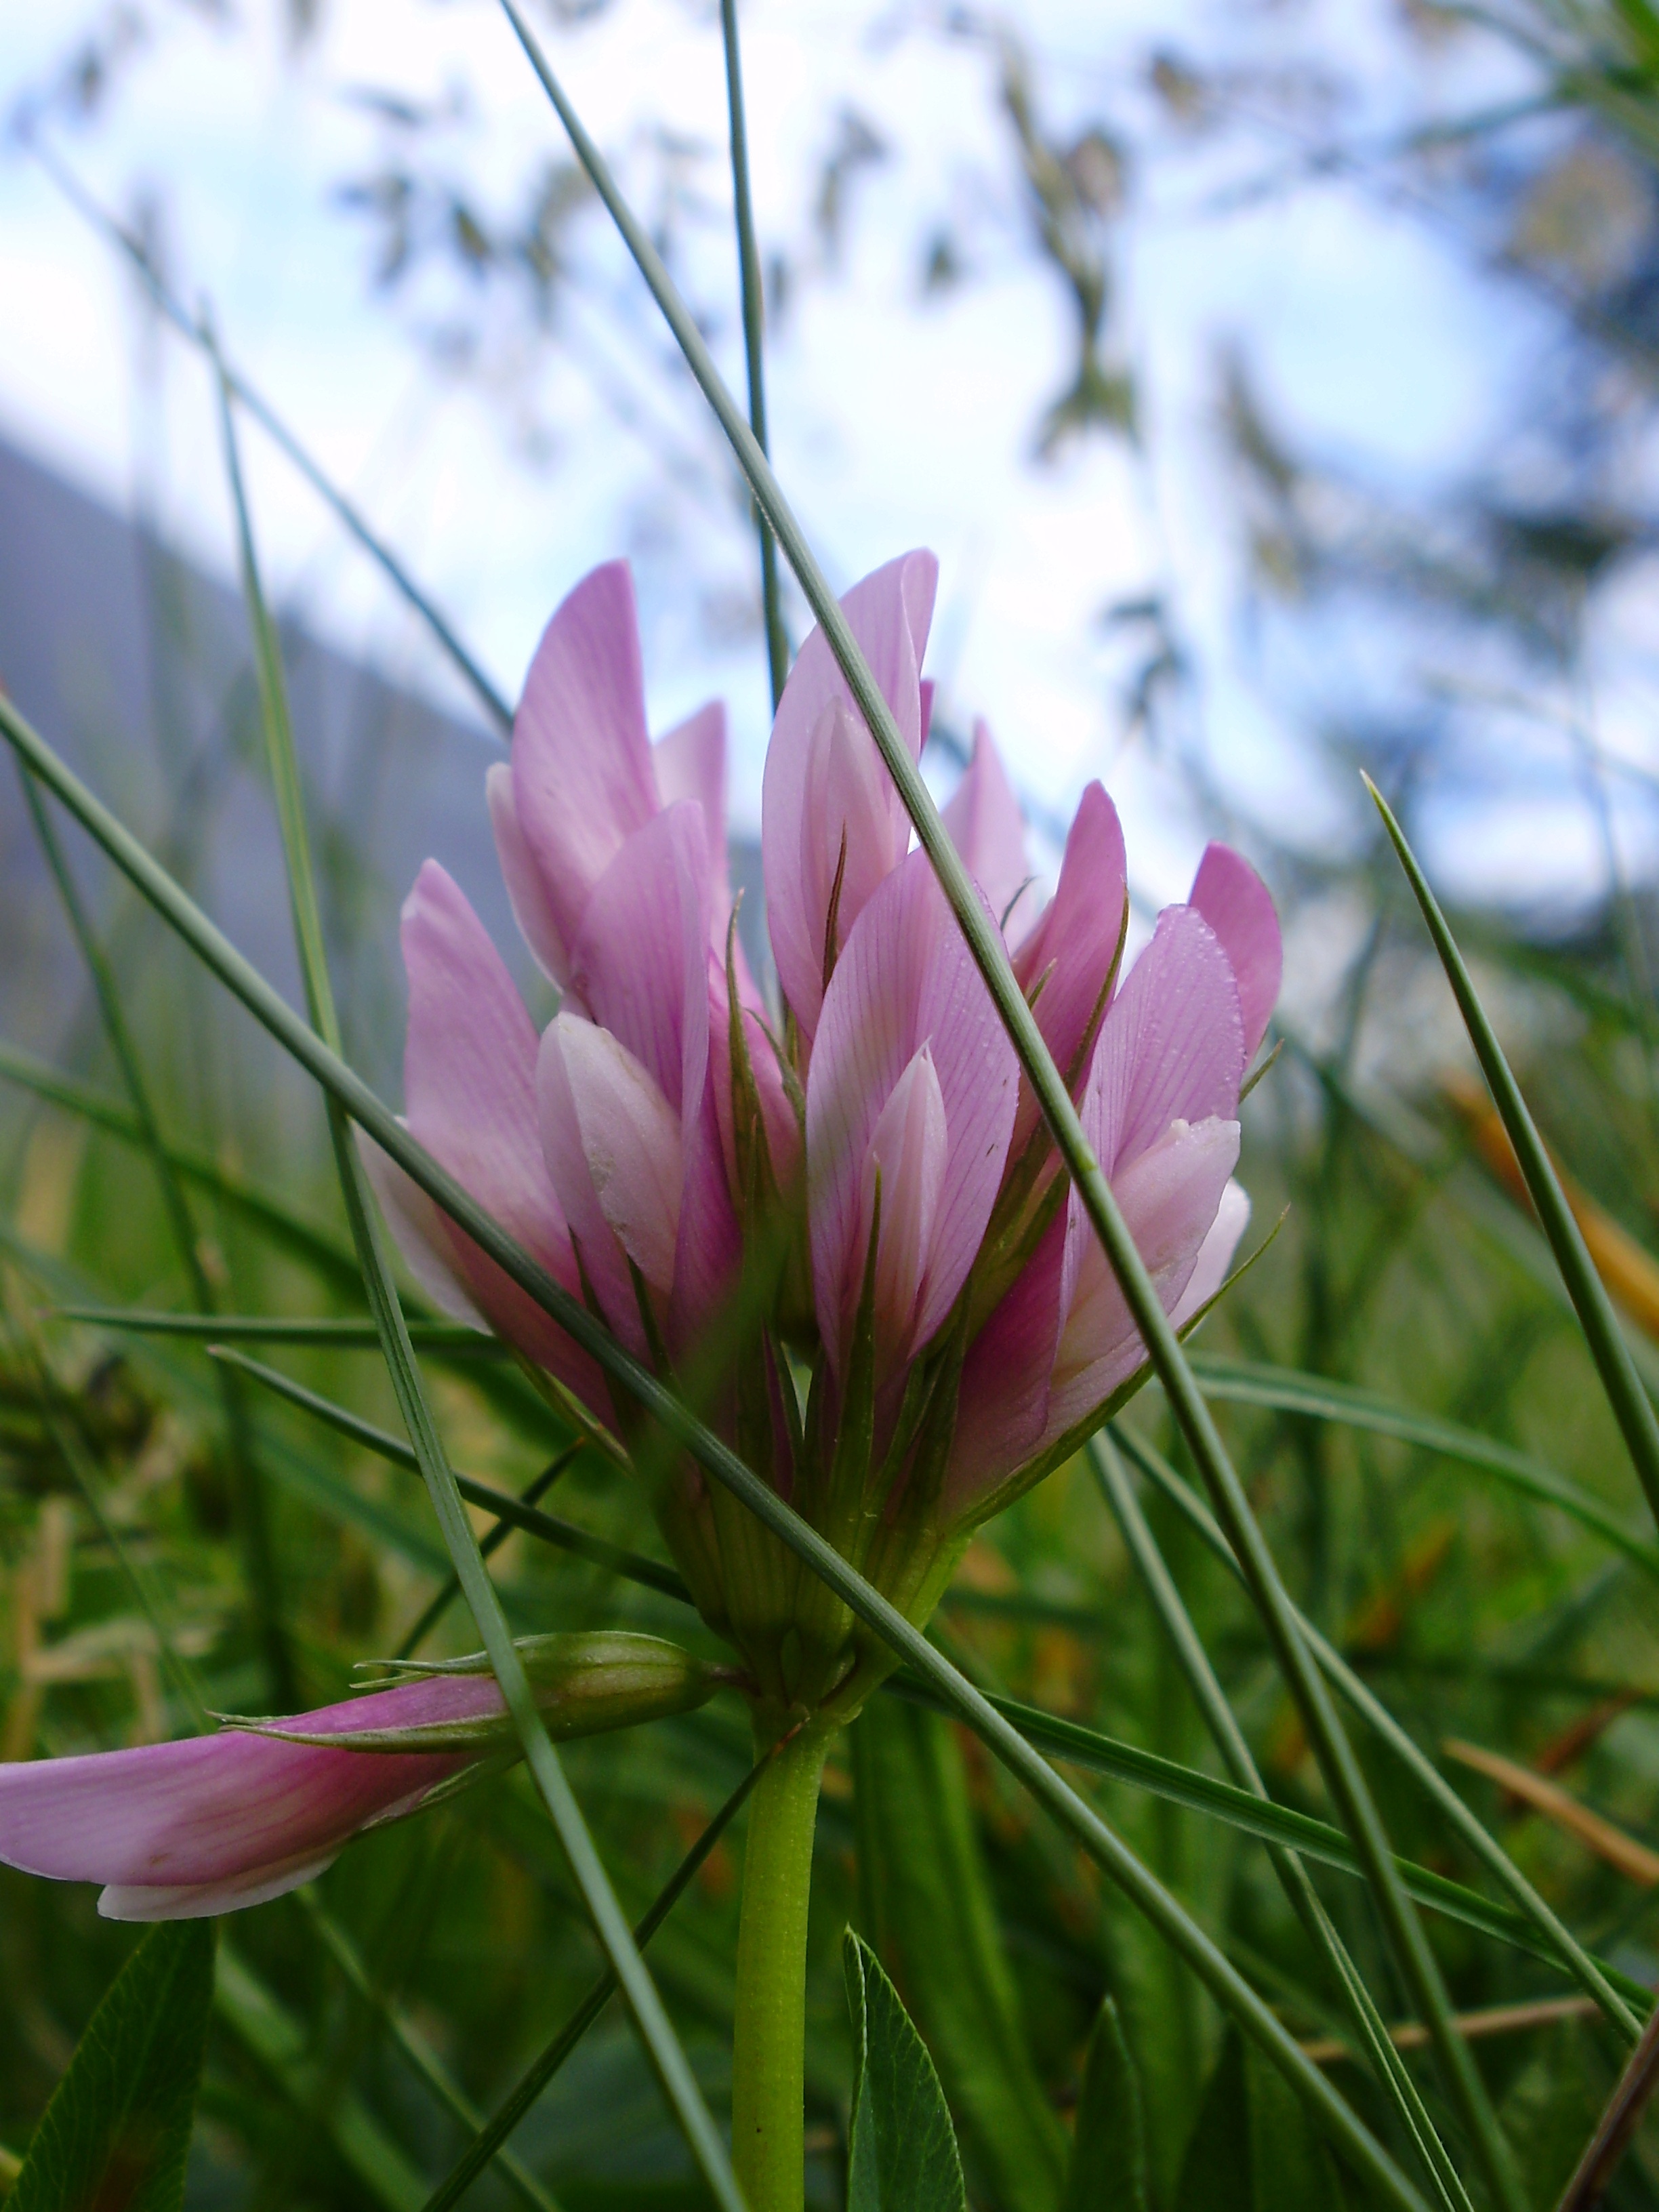
nature, grass, blossom, plant, meadow, flower, petal, summer, botany, flora, wildflower, prato, petals, violet, chives, macro photography, flowering plant, plant stem, land plant